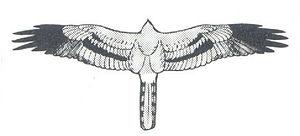
Le Busard cendré est une espèce de rapaces diurnes migrateurs de la famille des Accipitridés.
L'identification des oiseaux fait partie des caractéristiques physiques, écologiques et comportementales qui sont les clés de la détermination des espèces.